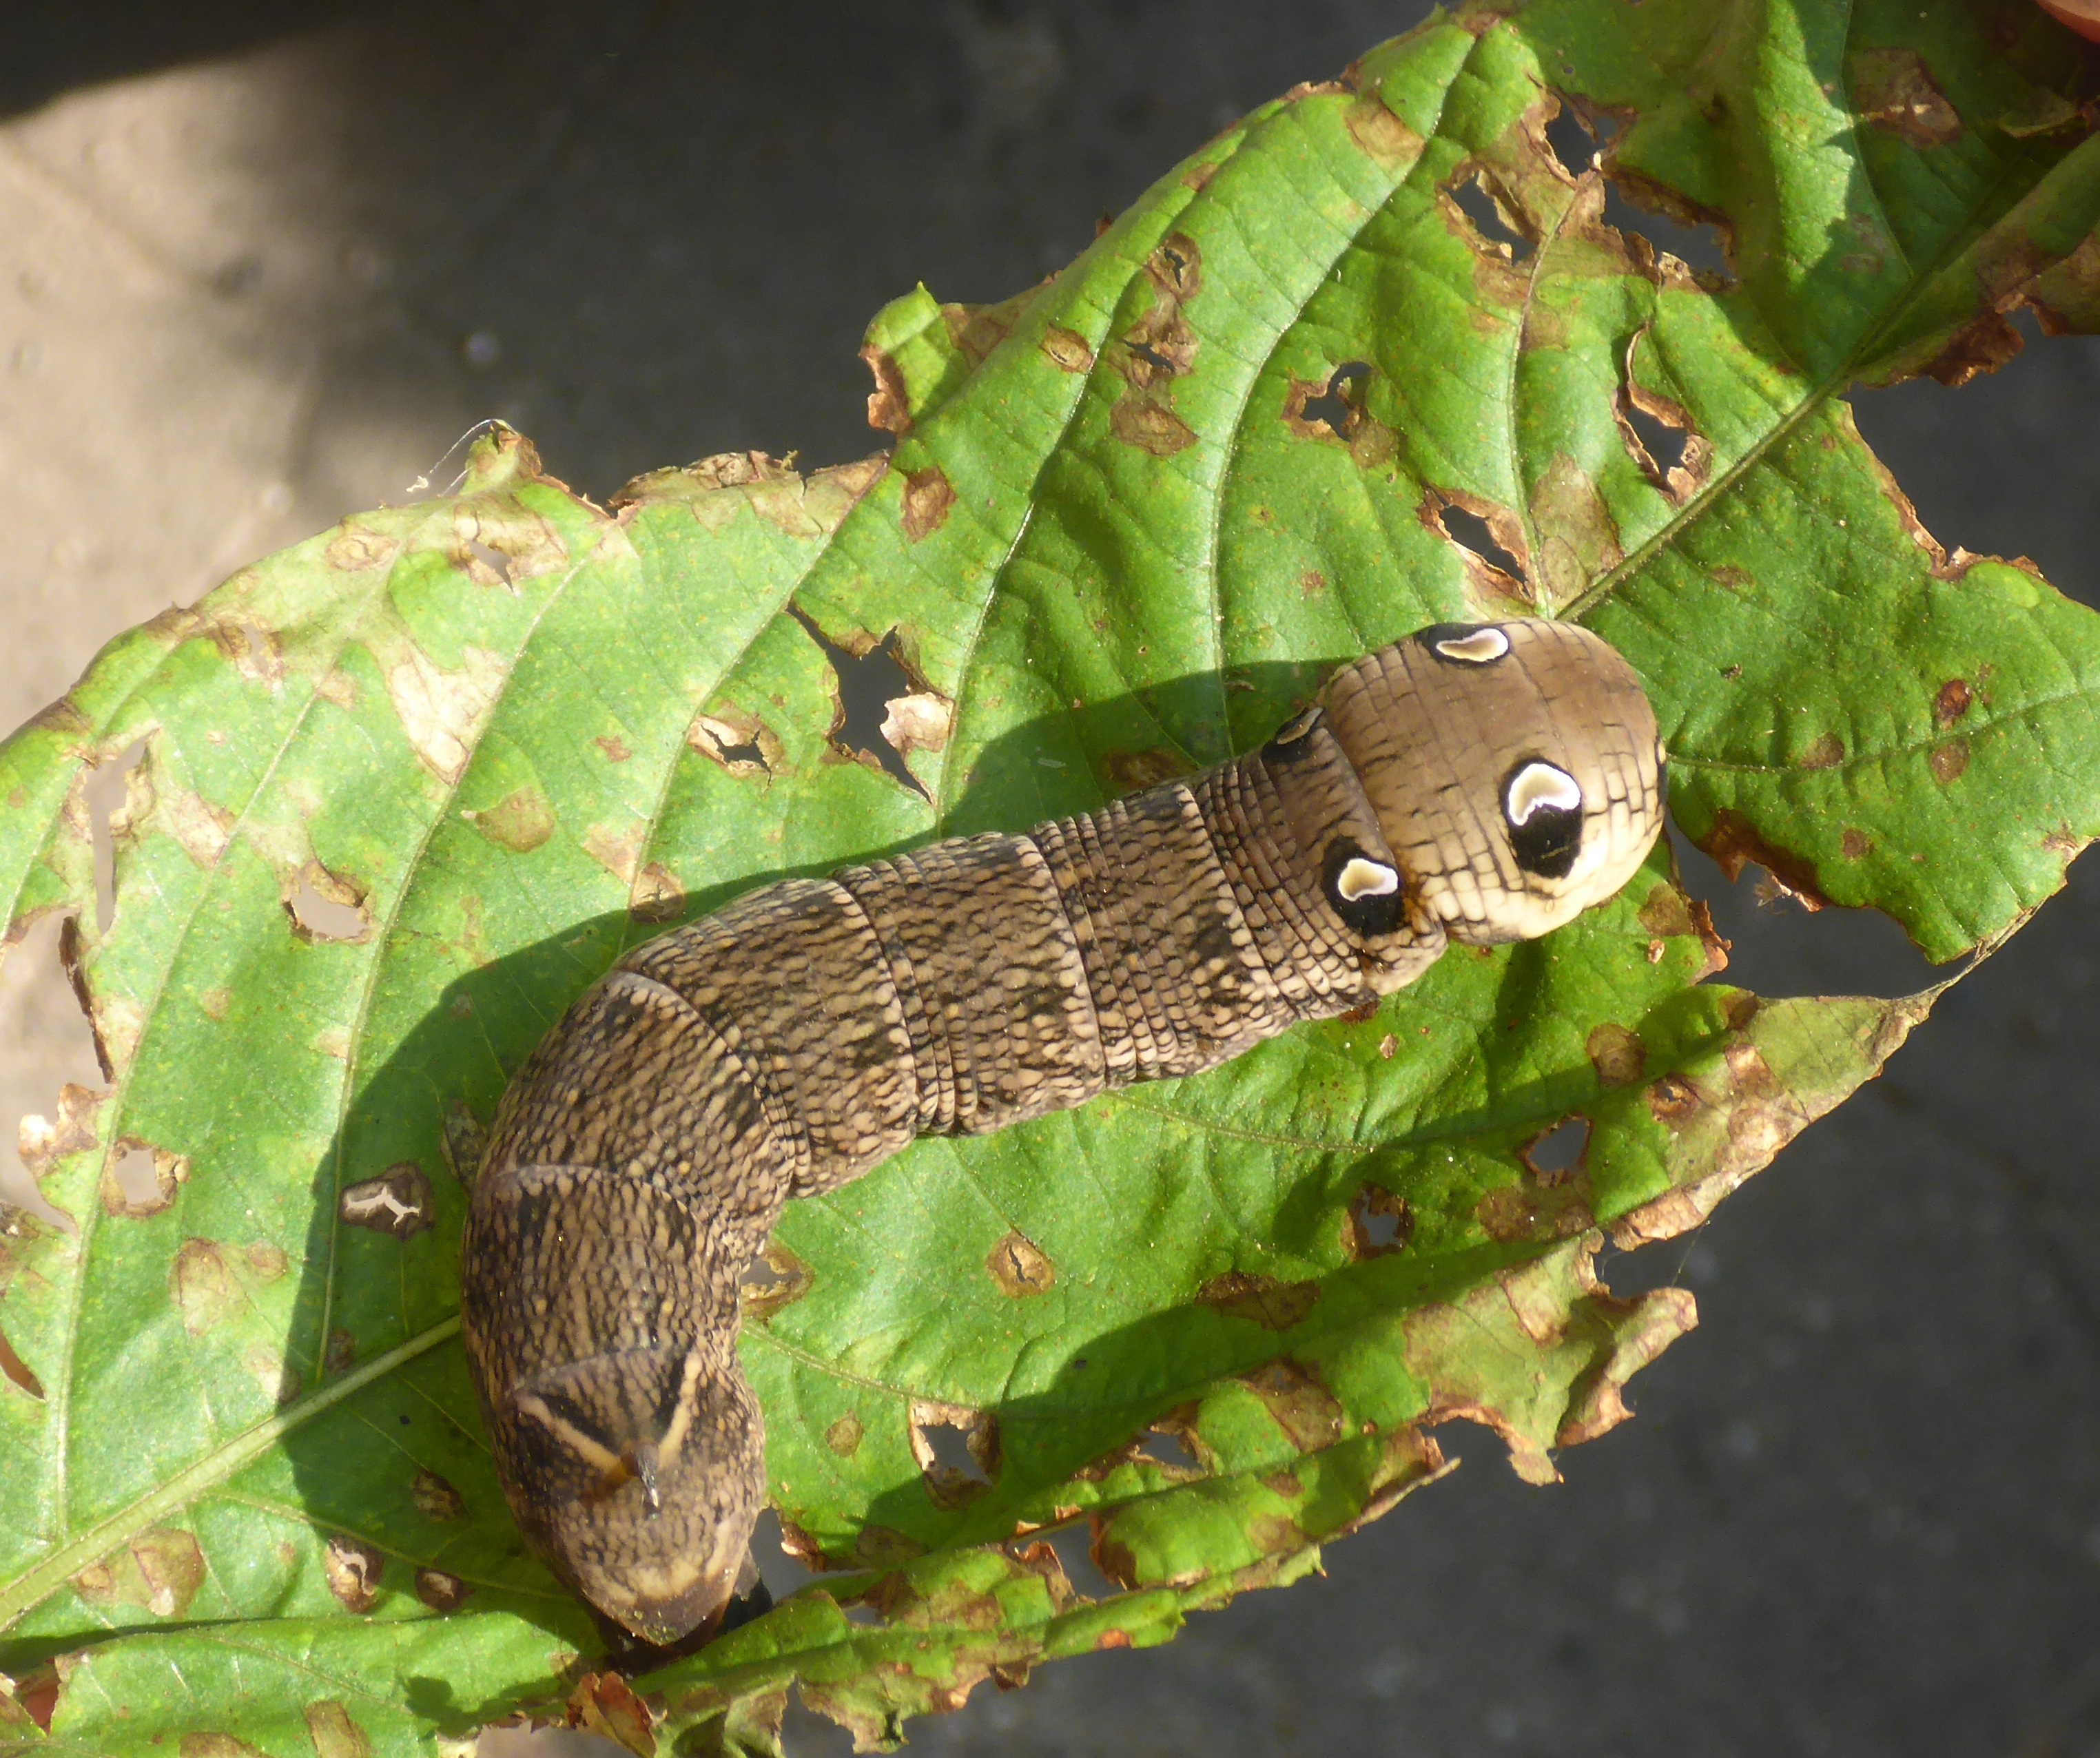
nature, plant, leaf, wildlife, green, color, insect, natural, moth, fauna, invertebrate, caterpillar, worm, larva, macro photography, moths and butterflies, bombycidae